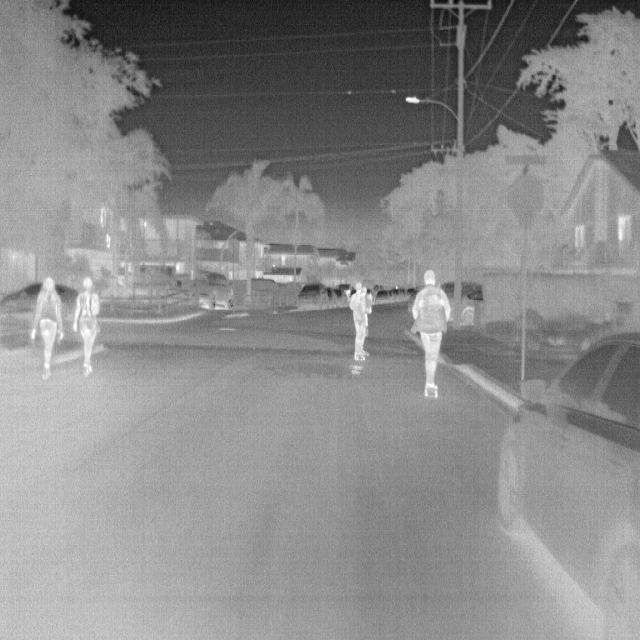
Detected objects:
label: person
label: person
label: person
label: person
label: person